Sylvan Debating Club

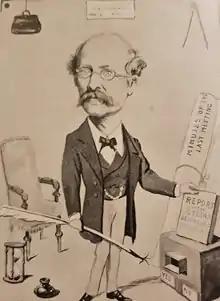
Washington Edmonds Haycock as president of the Sylvan Debating club in 1902-1903

The Sylvan Debating Club, also known as simply "the Sylvans" is a free speech society in which topical issues are discussed. Founded in London in 1868, it meets twice monthly and employs a traditional motion-based debating format.